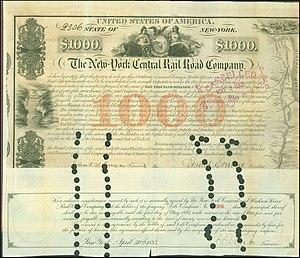
La New York Central Railroad, connue généralement comme la New York Central dans ses publicités, a été une entreprise américaine de chemin de fer opérant dans le nord-est des États-Unis et au sud-est du Canada. Ses principales connexions sont New York, Chicago et Boston.